Answer in natural language. Considering the relative positions, where is dresser aspelund (marked B) with respect to Doorway (marked C)? Choose between the following options: right or left
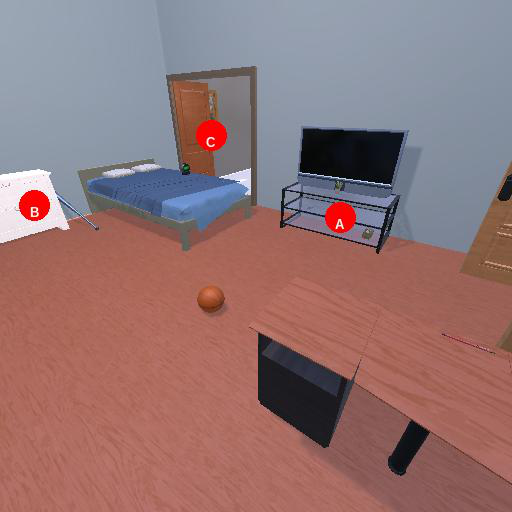
<answer>left</answer>